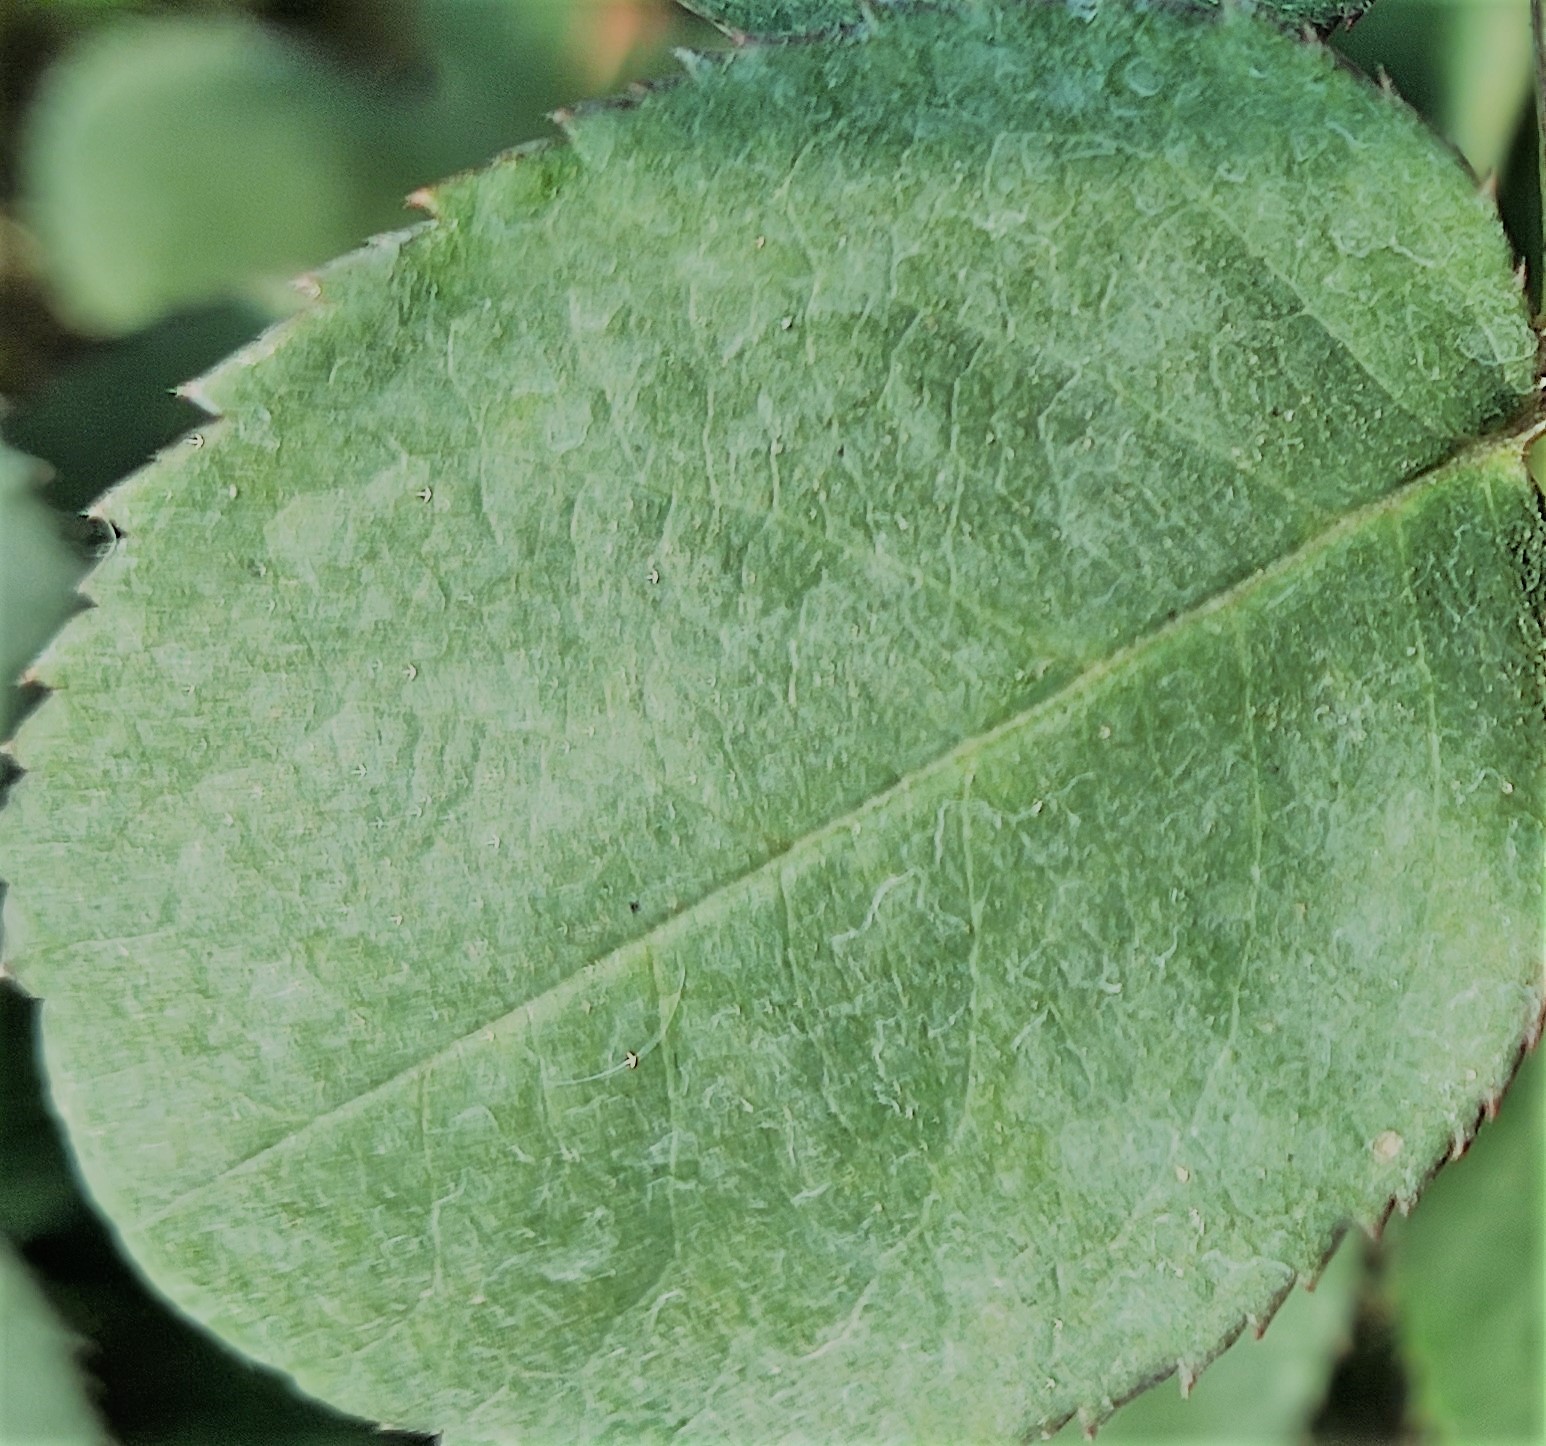
Label: Fresh Leaf